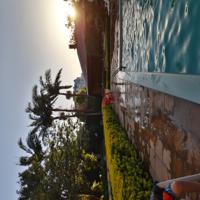
Weather: sun or clear